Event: Nepal Earthquake
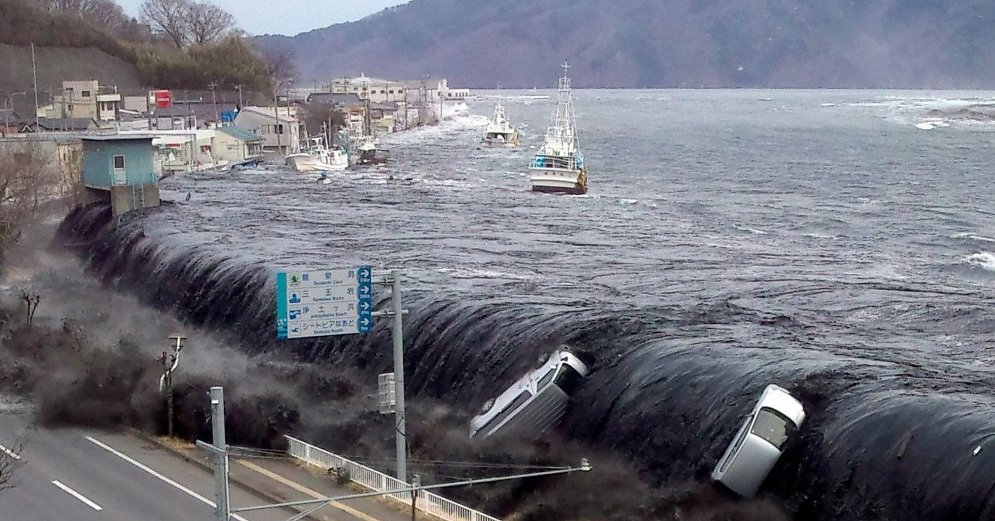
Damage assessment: damage